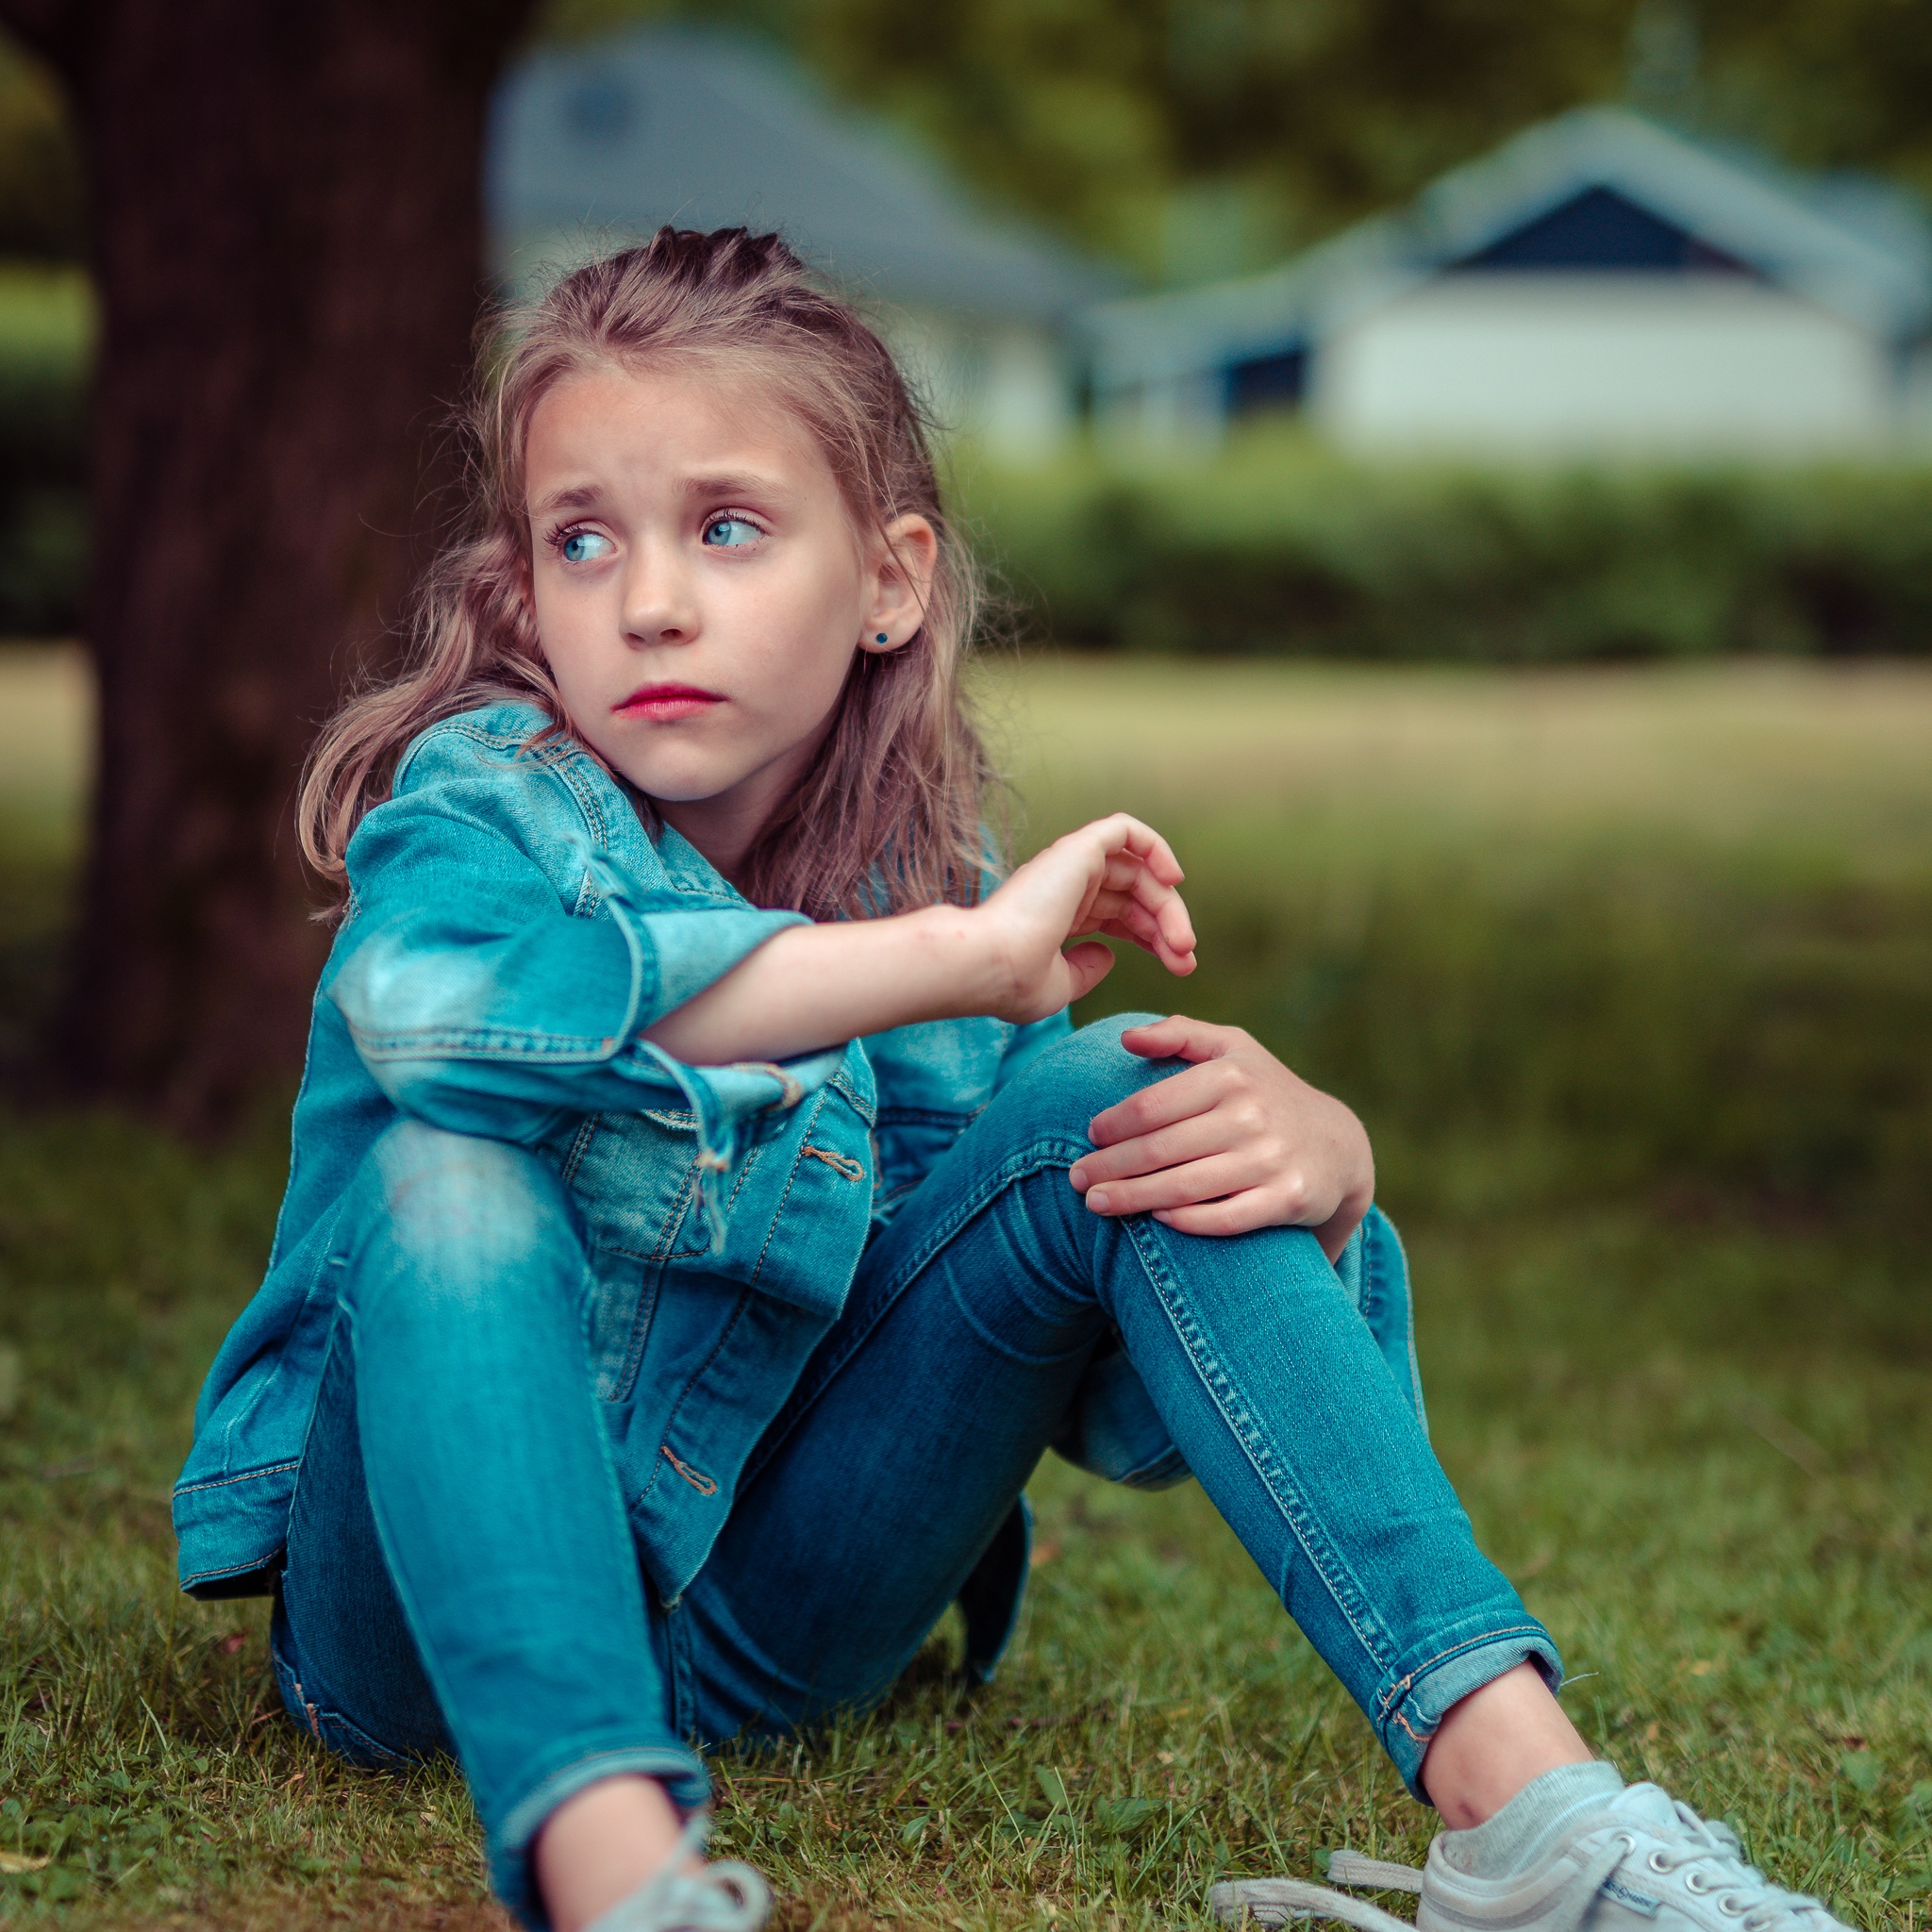
person, people, girl, photography, play, kid, portrait, child, blue, denim, caucasian, infant, toddler, eye, photo shoot, portrait photography, human positions